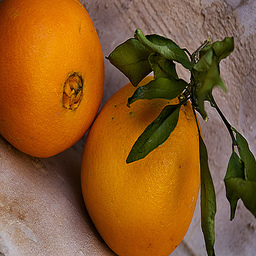
Label: Orange